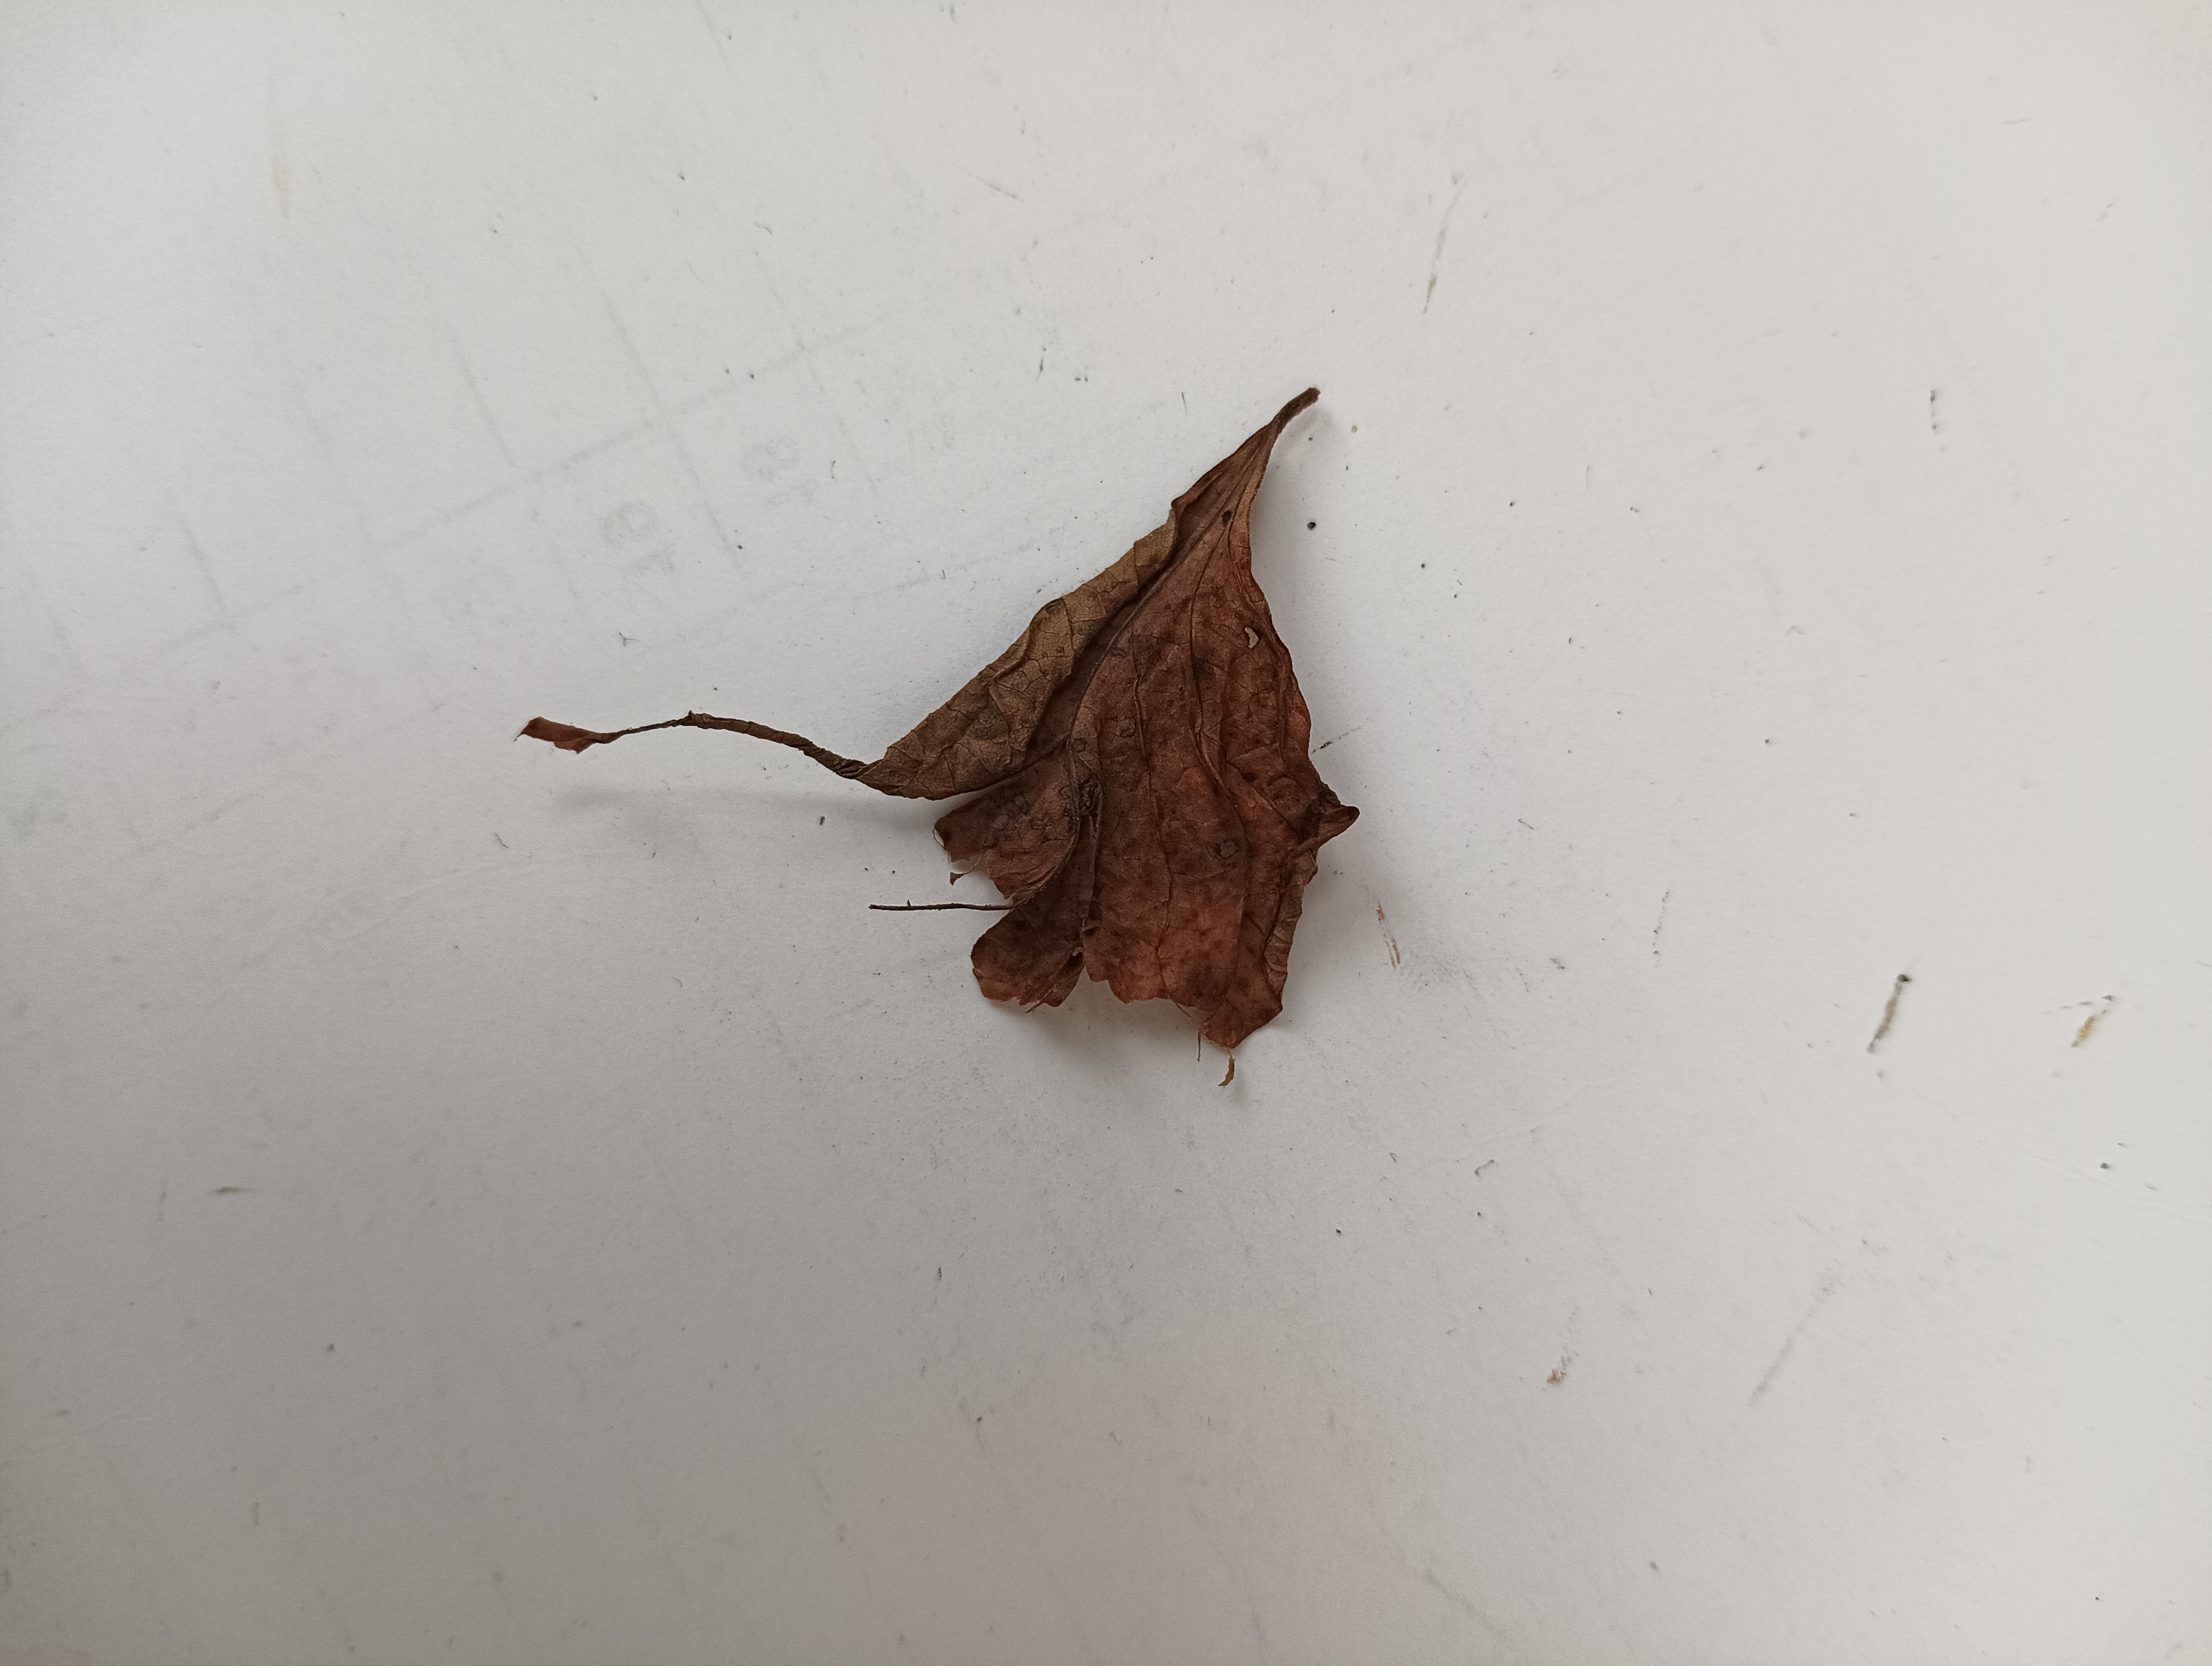
Label: Dry_leaf